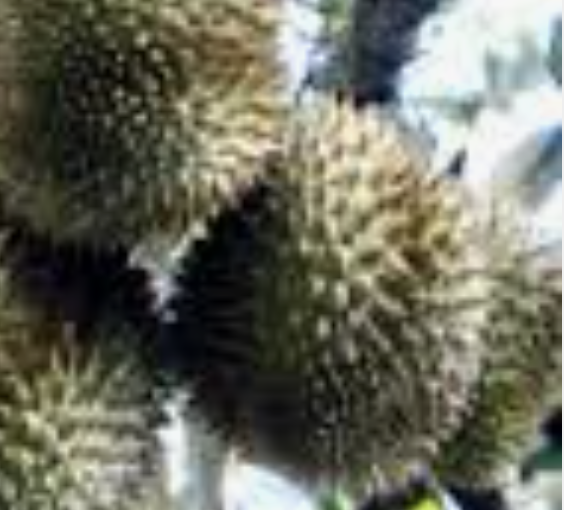
Label: fruit_rot